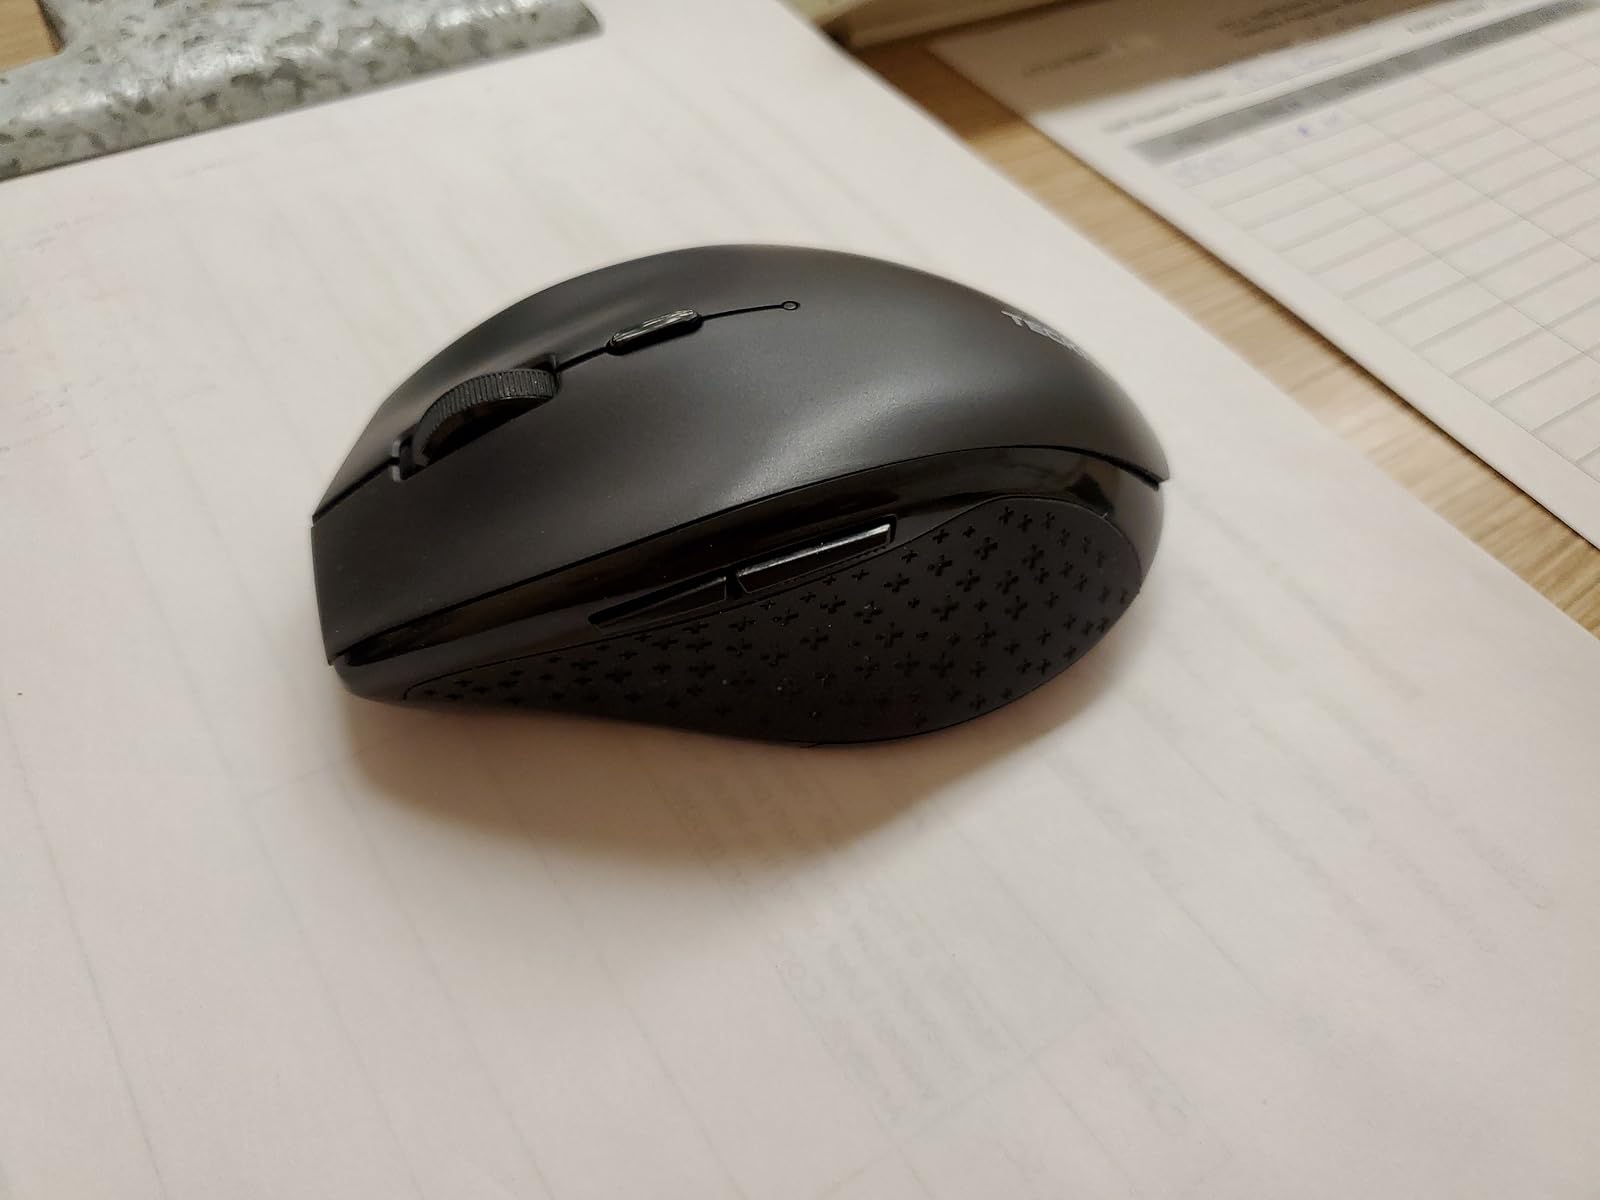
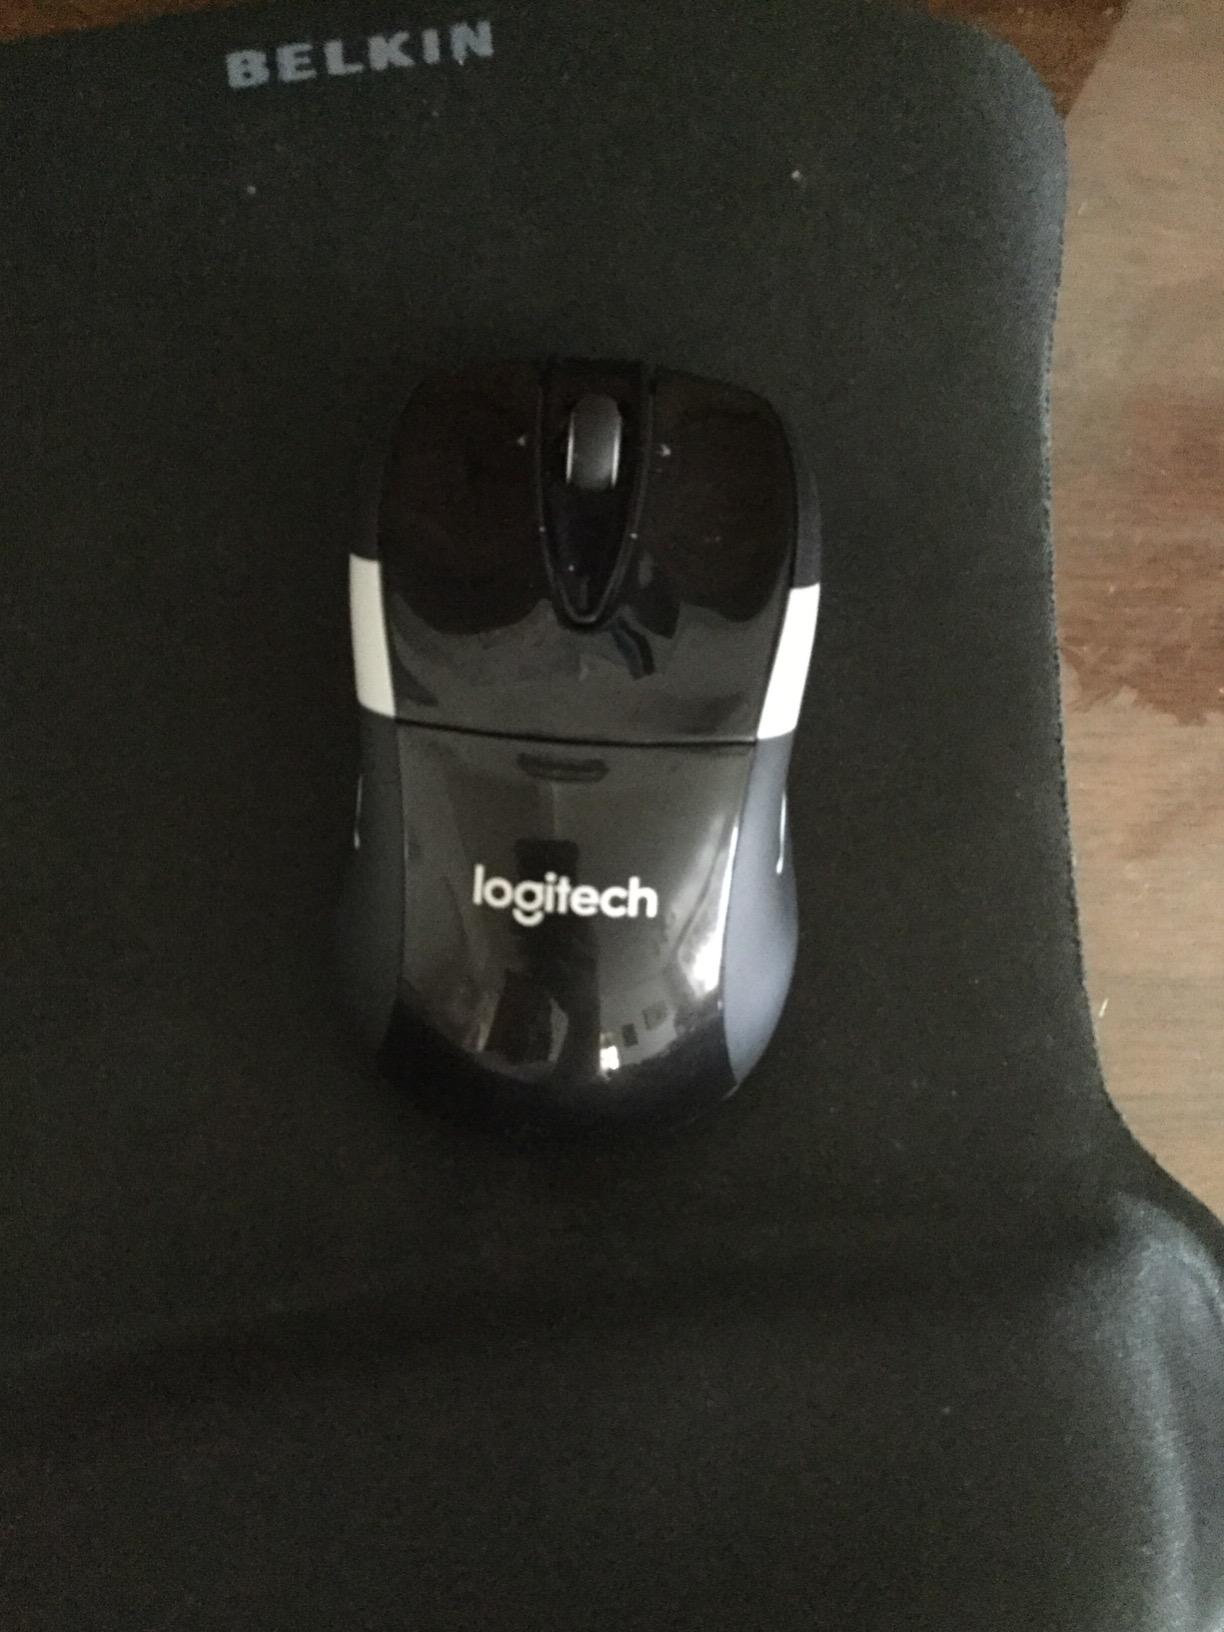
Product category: mouse
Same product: no